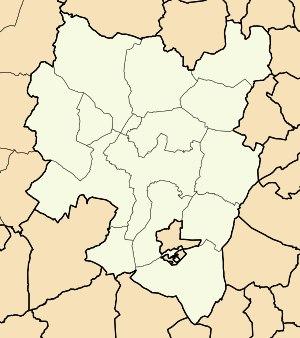
Noyant-Villages est une commune nouvelle française située dans le département de Maine-et-Loire en région Pays de la Loire. Elle a été créée le 15 décembre 2016.